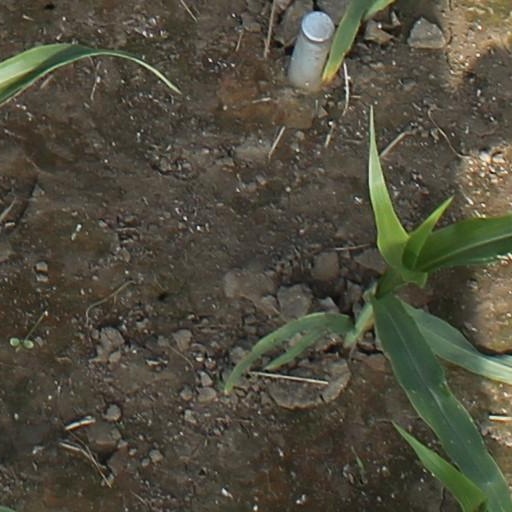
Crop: maize; corn